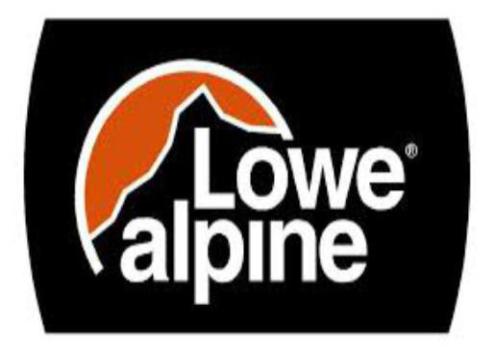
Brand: lowe alpine
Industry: Sports